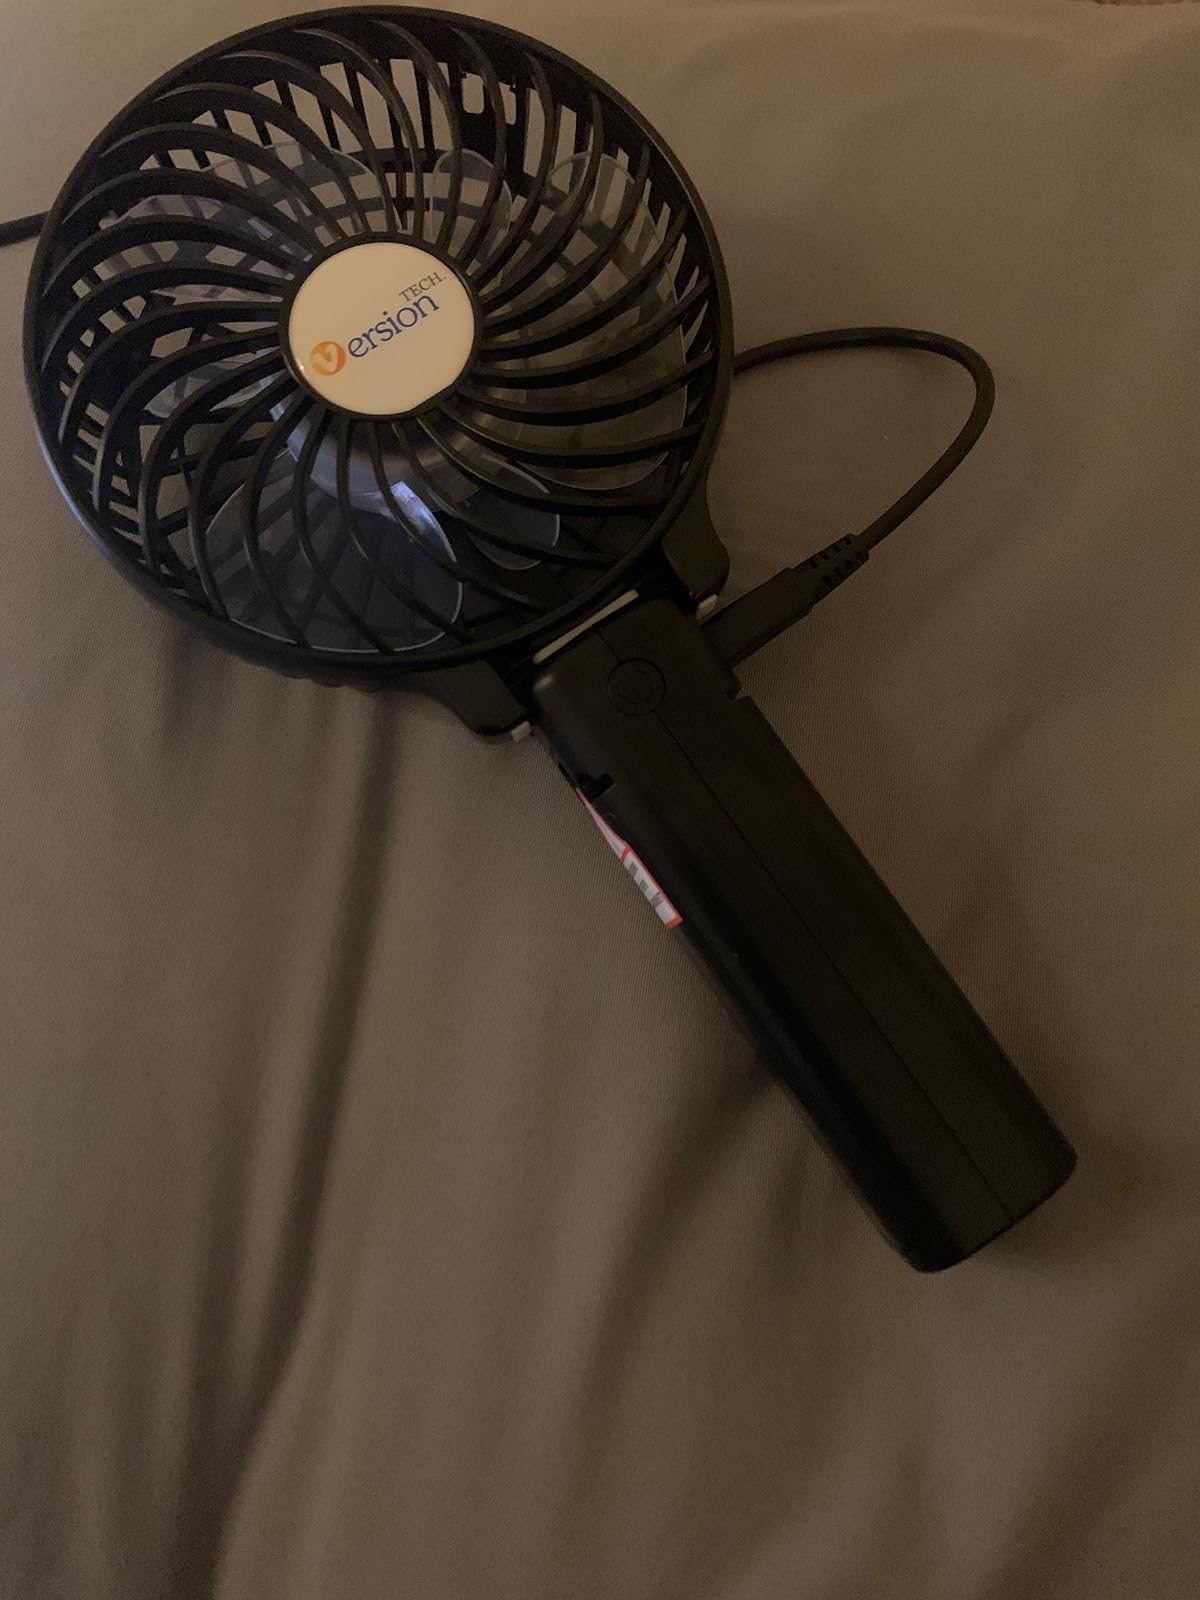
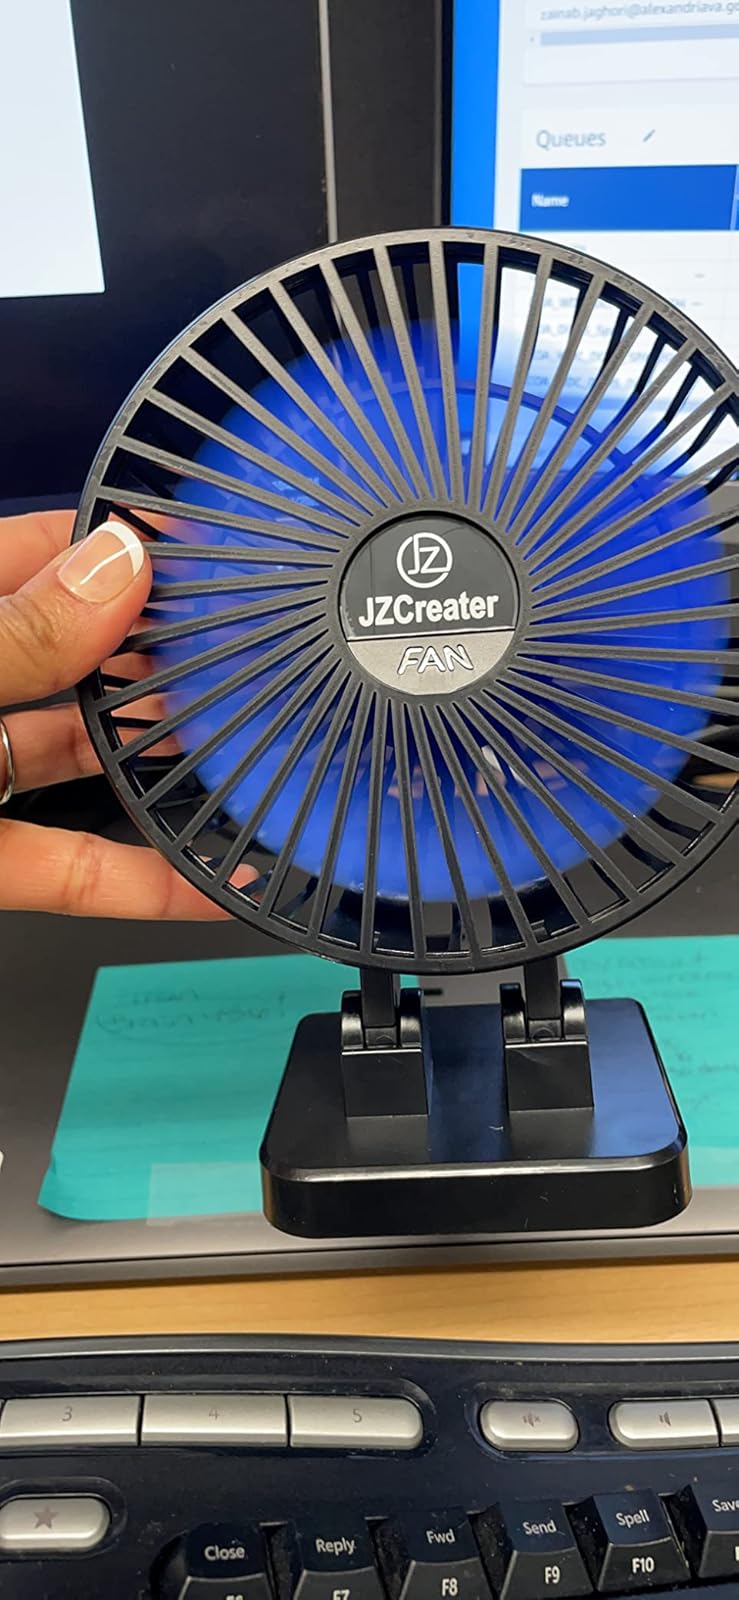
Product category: fan
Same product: no